Sunset Park, Brooklyn

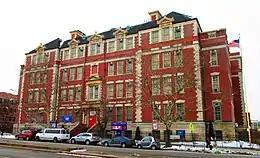
Charles O. Dewey and Sunset Park Prep middle schools share this building on Fourth Avenue

A portion of the neighborhood is listed on the National Register of Historic Places (NRHP) as a historic district, known for its Romanesque and Renaissance Revival architecture. It is the largest historic district on the NRHP in the Northeast United States. The Brooklyn Army Terminal, a massive former warehousing complex converted into an industrial park, is located west of Second Avenue between 59th and 65th Streets and is individually listed on the NRHP. At its construction in 1919, it was the world's largest concrete building complex.